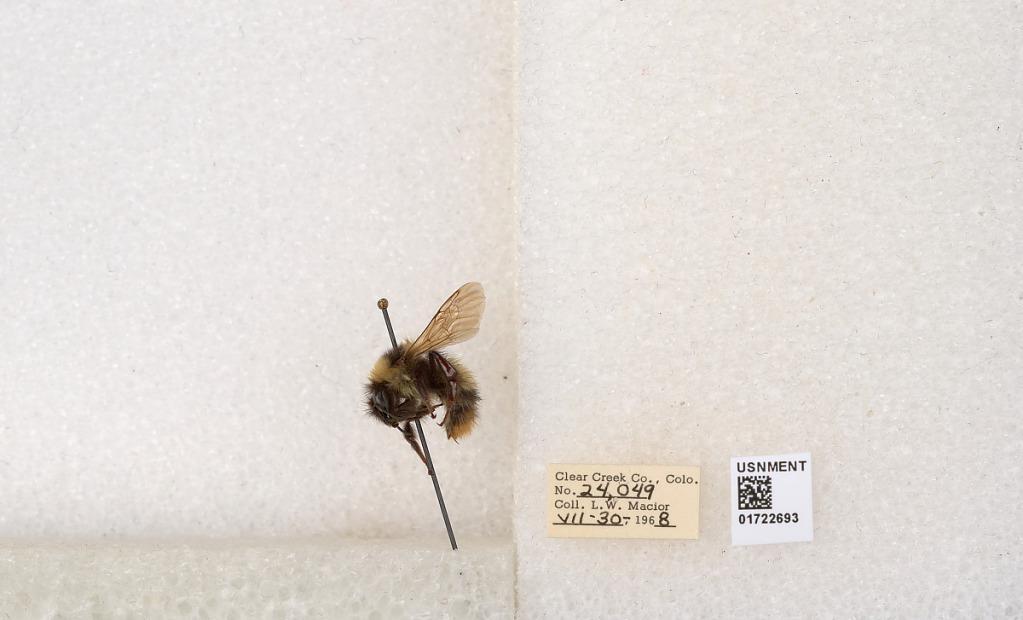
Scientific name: Bombus kirbyellus
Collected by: L. Macior
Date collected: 1968-7-30
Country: United States
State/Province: Colorado
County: Clear Creek
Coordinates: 39.6891, -105.644